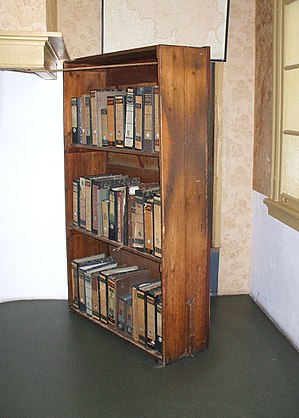
Anne Franks hus
Bogreolen, der skjuler indgangen til baghuset.
Anne Franks hus i Prinsengracht 263 i Amsterdam er et museum for den jødiske dagbogsskriver Anne Frank, der gemte sig for nazistisk forfølgelse sammen med sin familie og fire andre i bygningens baghus. Museet indeholder skjulestedet, som det stod under den tyske besættelse; en udstilling om Anne Franks liv og samtid; og et udstillingslokale om alle former for forfølgelse og diskrimination.